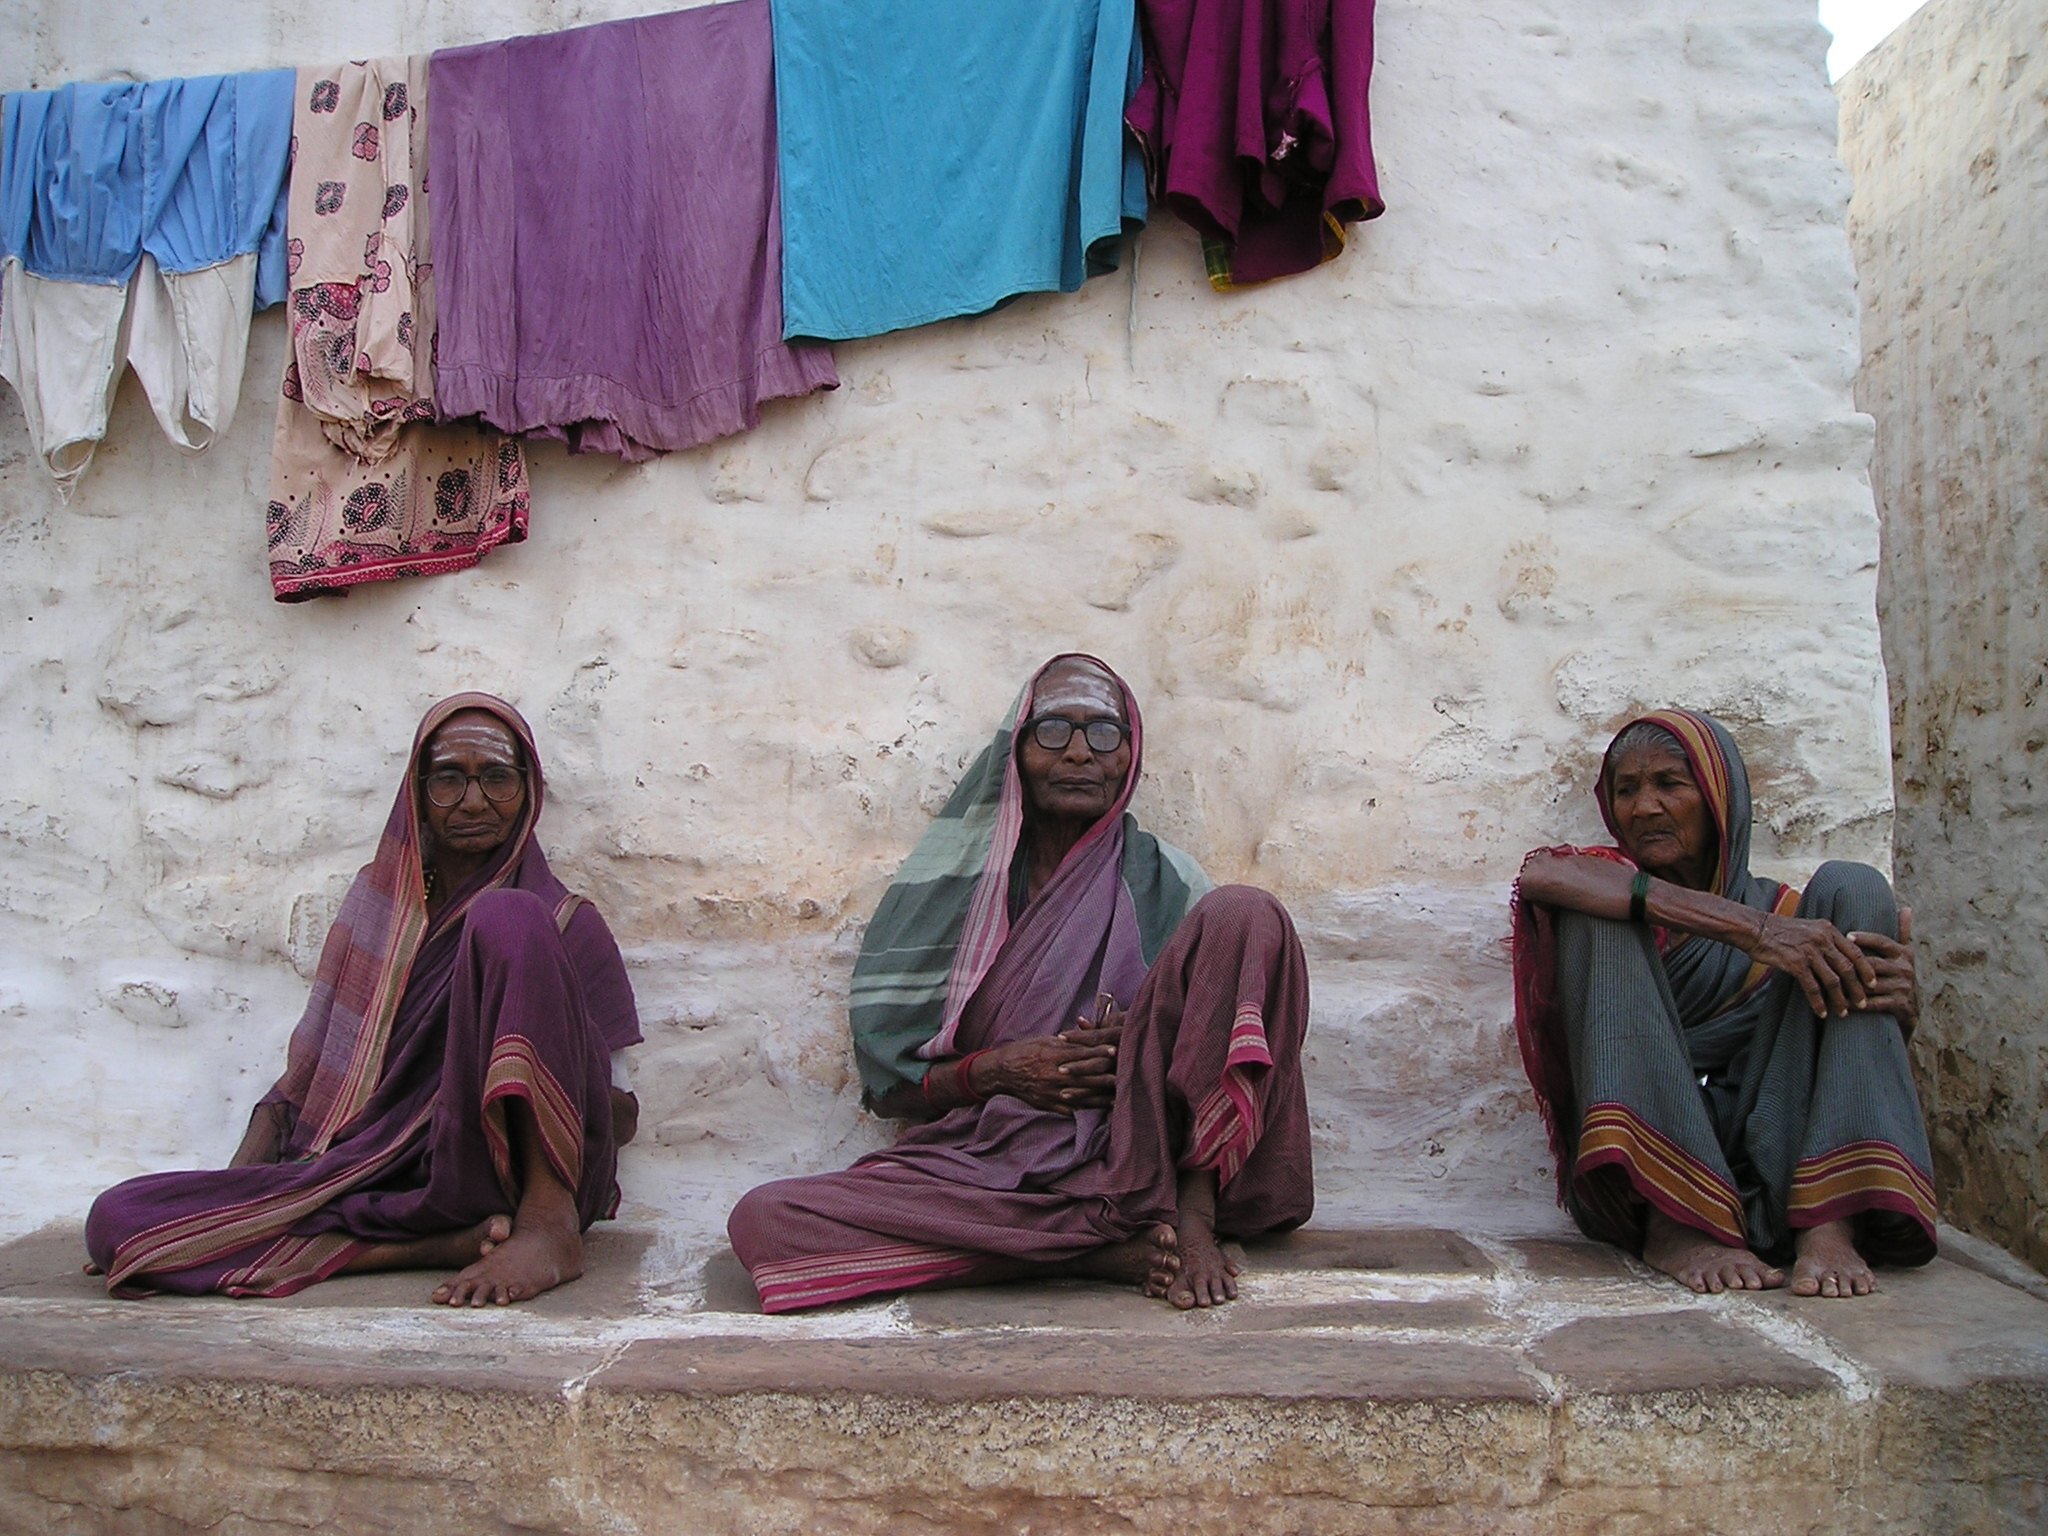
person, old, live, color, sitting, monk, religion, human, temple, india, tradition, middle ages, ancient history